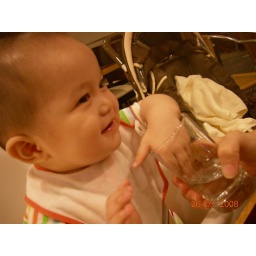
playing with water in the glass is fun ..